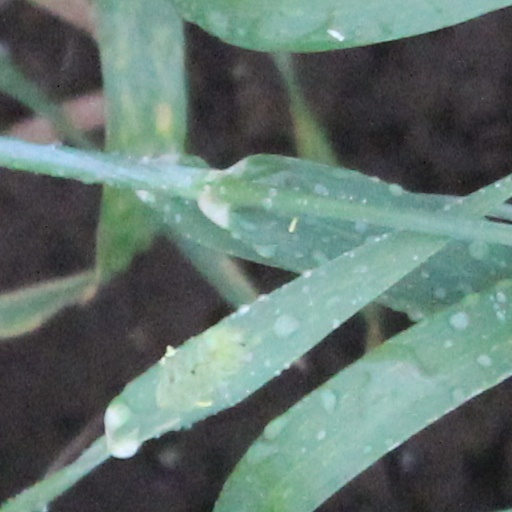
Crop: wheat